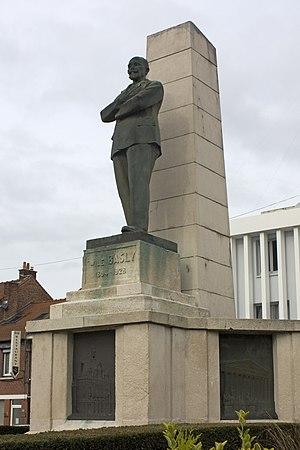
Cet article recense les soixante-douze monuments historiques du bassin minier du Nord-Pas-de-Calais. La plupart d'entre eux ont été classés ou inscrits en 2009 et 2010, puisqu'avant 2009, seuls une dizaine de monuments était classée ou inscrite. Une soixantaine l'a donc été en 2009 et 2010.
Trois-cent-cinquante-trois biens du bassin minier du Nord-Pas-de-Calais ont été inscrits sur la liste du patrimoine mondial de l'humanité le 30 juin 2012, lors de la trente-sixième session du comité du patrimoine mondial, organisé par l'Unesco du 24 juin au 6 juillet 2012 à Saint-Pétersbourg.
Cet article recense une partie des monuments historiques du Pas-de-Calais, en France.